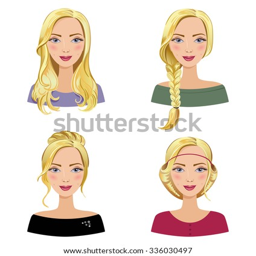
different types of female hair styles .